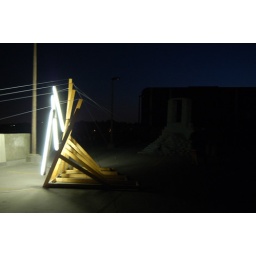
at the roof top bar in Peckham